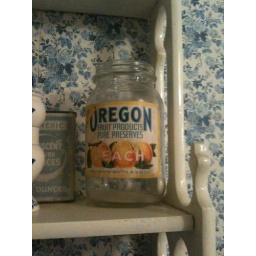
An old jar sitting on a shelf in what was once my great-grandparents' house out of Dallas, Oregon.